United Nations Security Council Resolution 1412

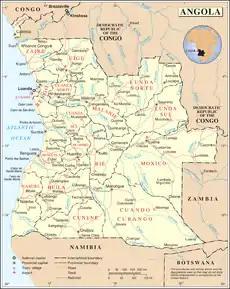
Angola

United Nations Security Council resolution 1412, adopted unanimously on 17 May 2002, after reaffirming resolutions 696 (1991), 864 (1993) and all subsequent resolutions on Angola, particularly Resolution 1127 (1997), the council suspended travel restrictions against UNITA officials the country after the signing of a memorandum of understanding between it and the Angolan government.